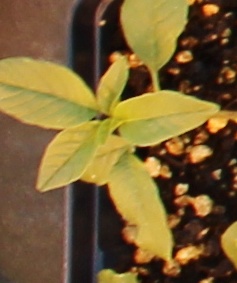
Label: Waterhemp